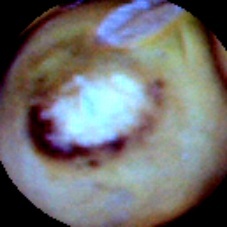
Label: Spotted